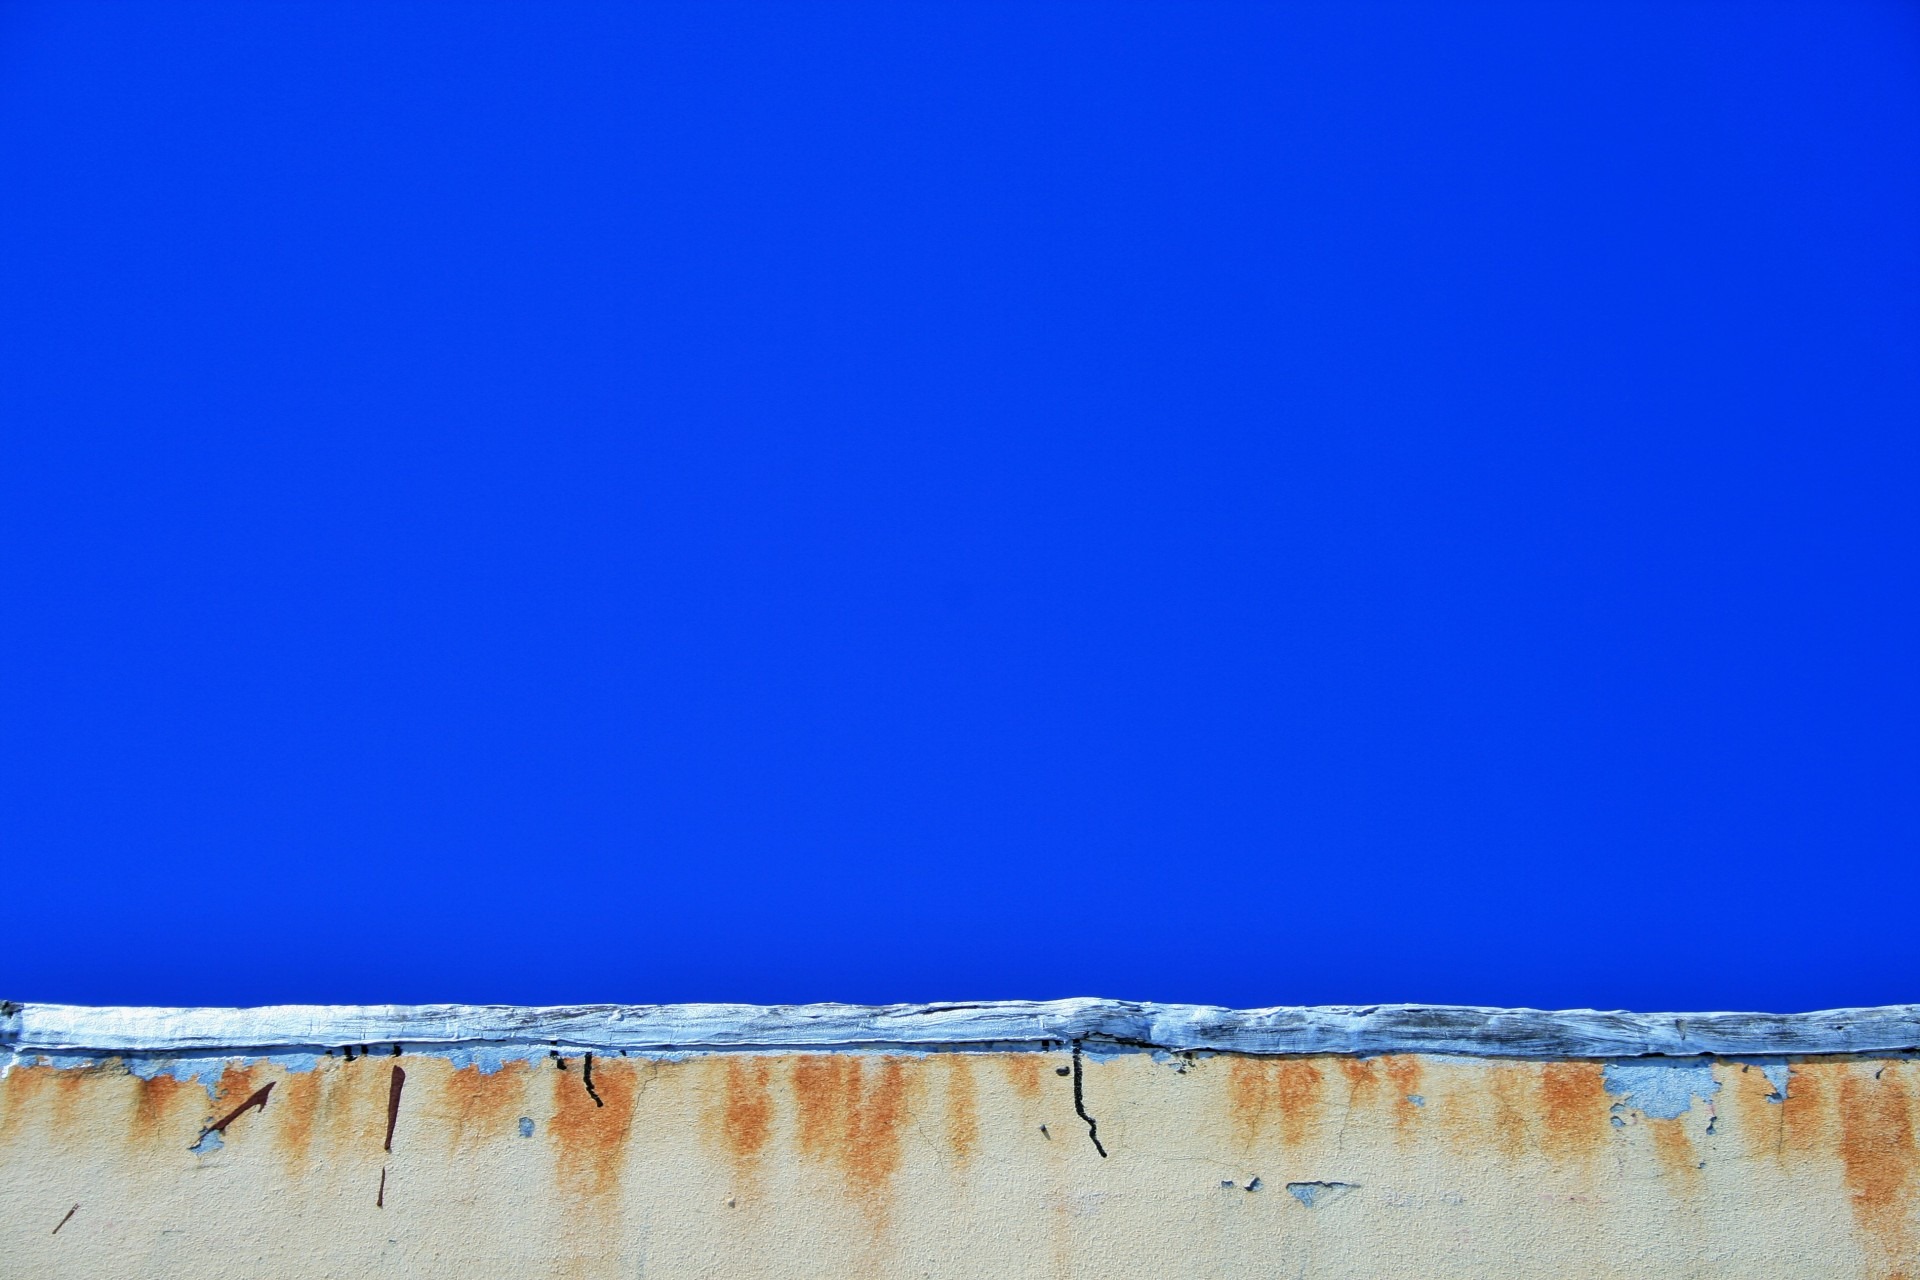
sea, ocean, horizon, cloud, sky, wave, building, wall, rust, reflection, blue, weathered, stained, wind wave